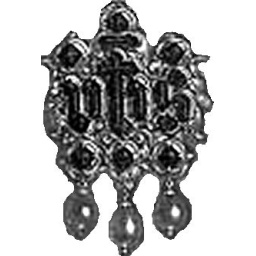
Seymour Brooch in black and white